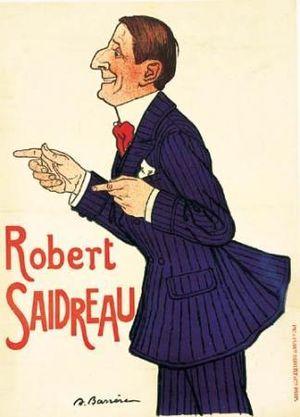
Jean Marie Robert Sordes dit Robert Saidreau, né le 19 septembre 1875 à Valence et mort d’une pneumonie le 5 décembre 1925 à Paris, est un réalisateur, scénariste et producteur français de cinéma.